Morris Harvey

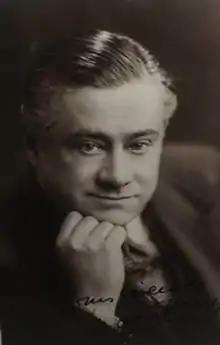
1930s postcard

Morris Harvey (25 September 187724 August 1944) was a British actor and writer. A renowned character actor, he also wrote for the stage, including material for Broadway revues, in which he also appeared. He was the stepfather of film director Anthony Harvey.